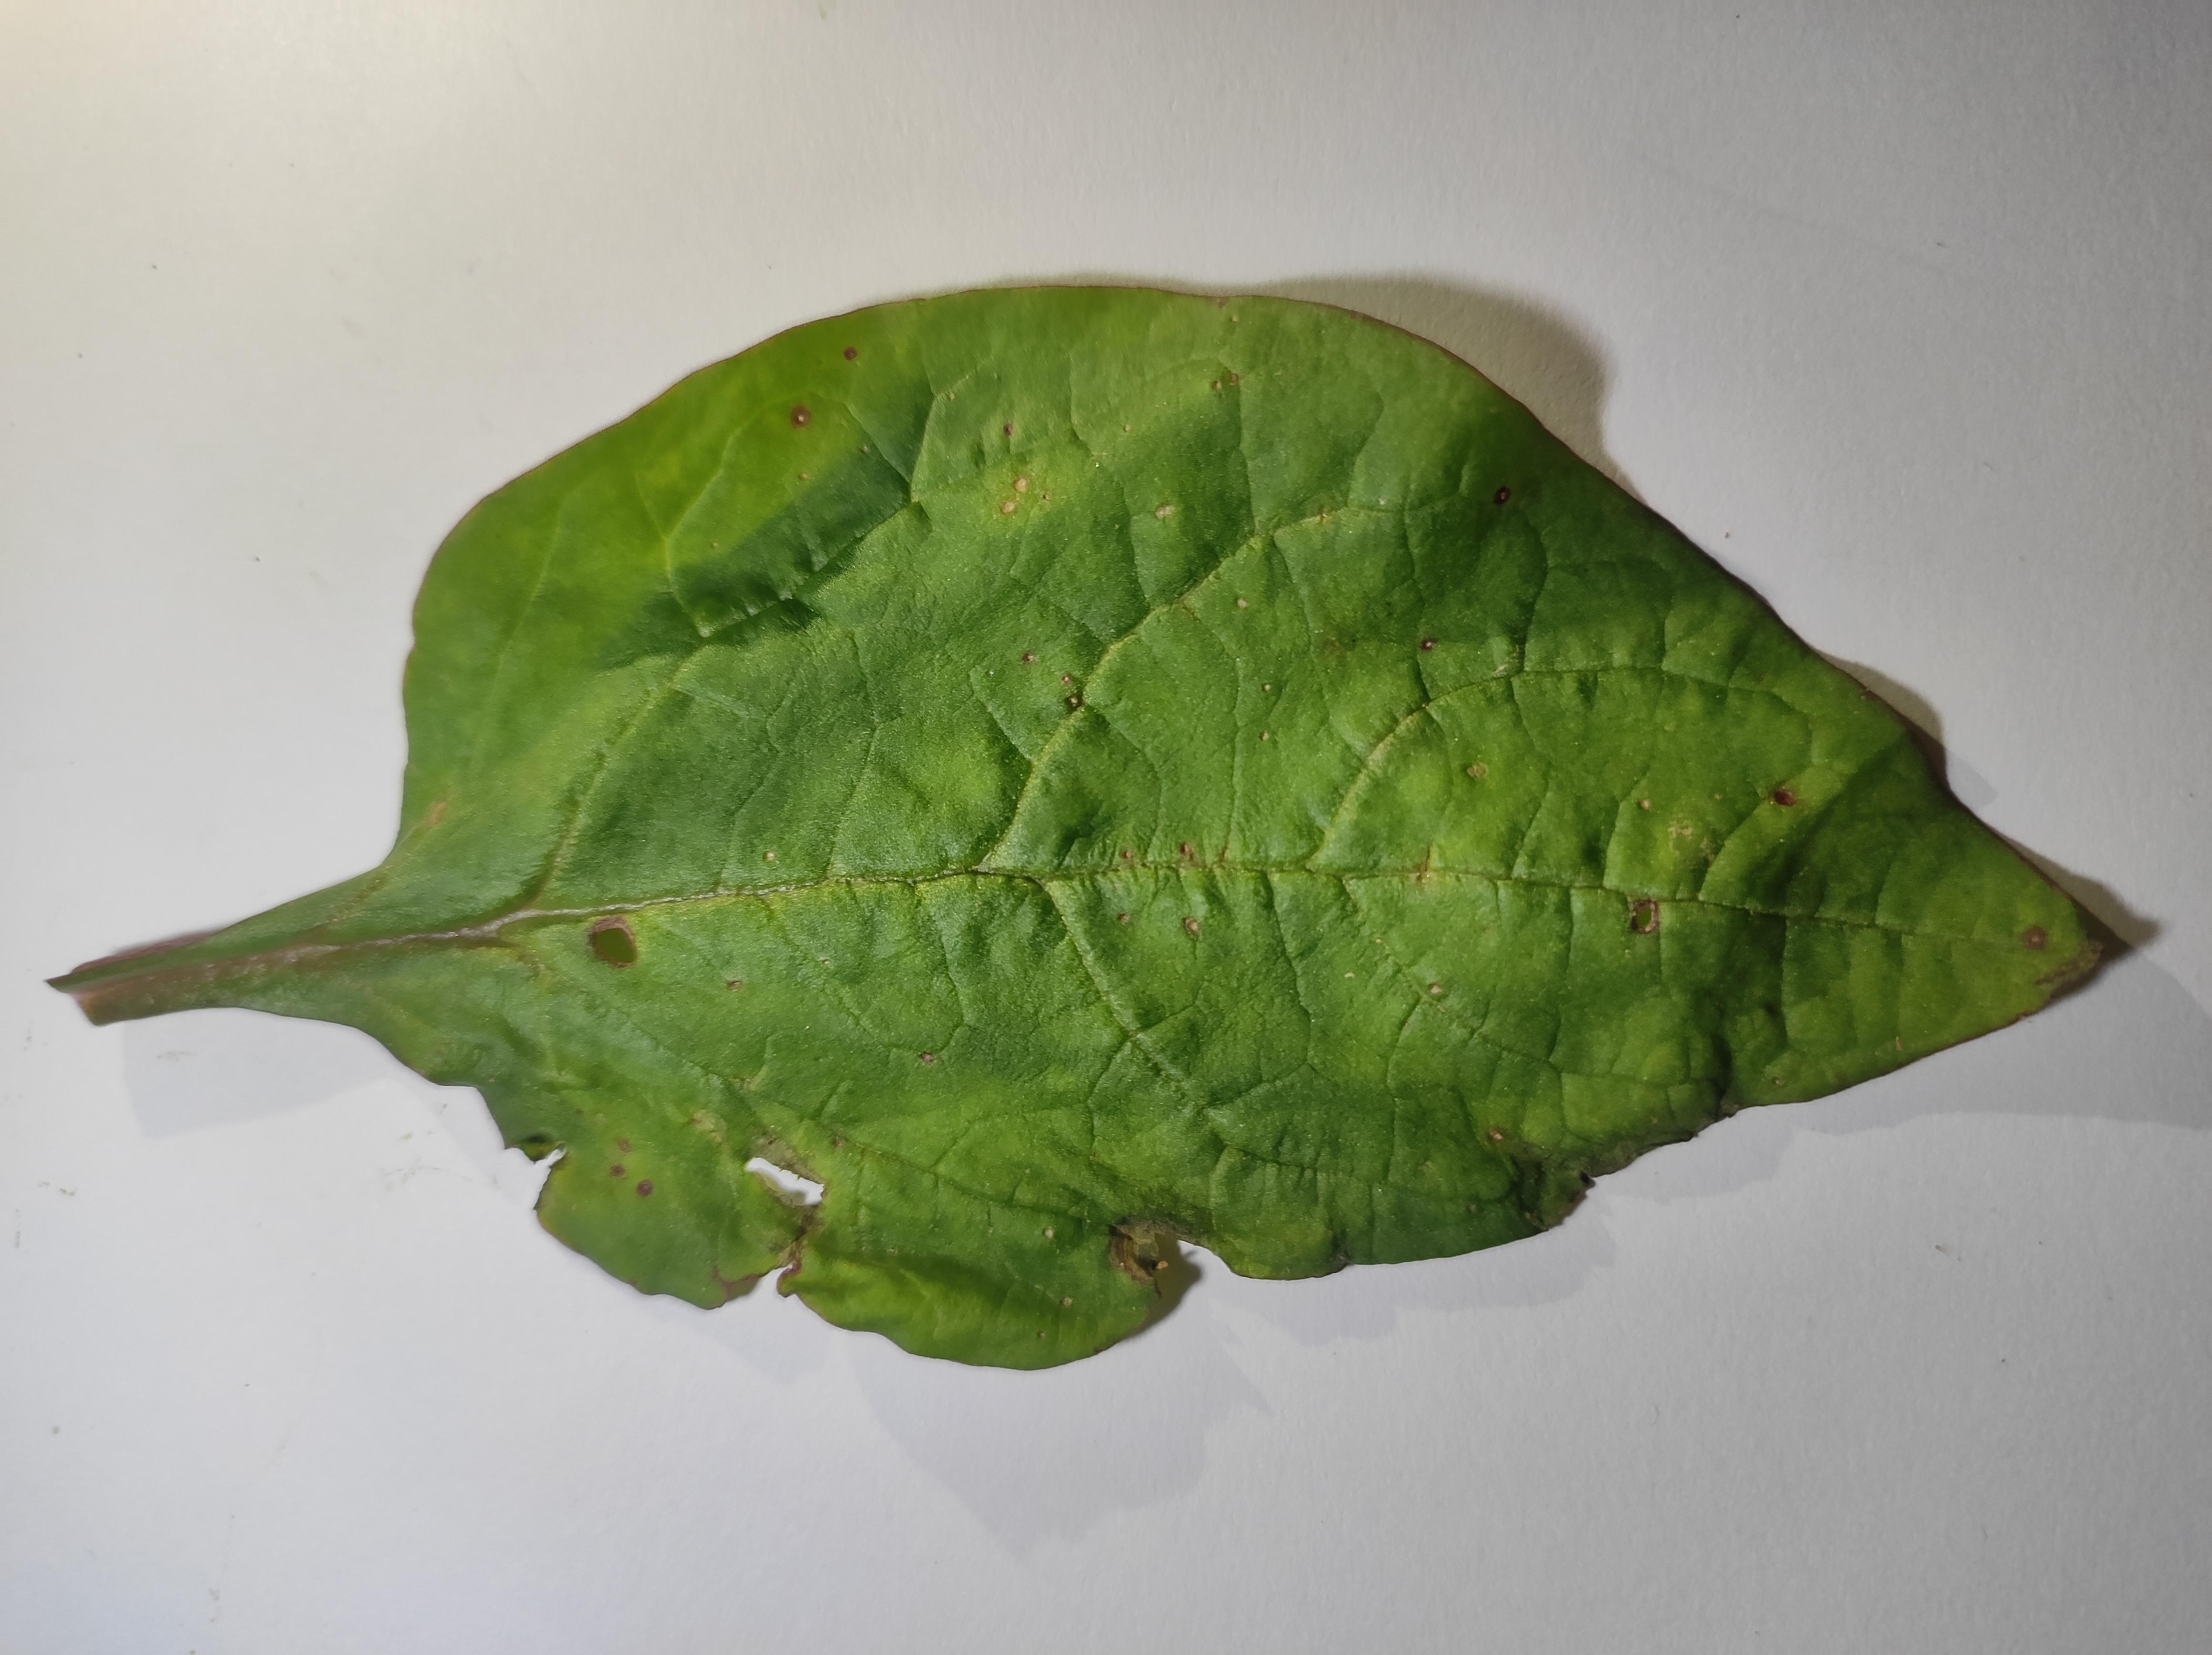
Label: straw_mite